Answer in natural language. Considering the relative positions, is framed monochromatic wall decor painting to the left or right of wall paint? Choose between the following options: right or left
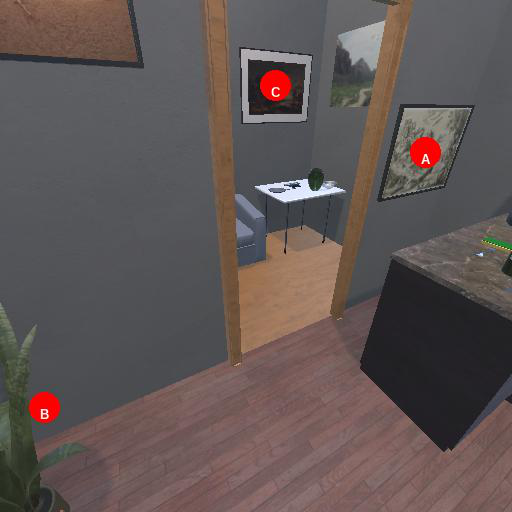
<answer>right</answer>